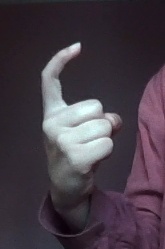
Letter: ra